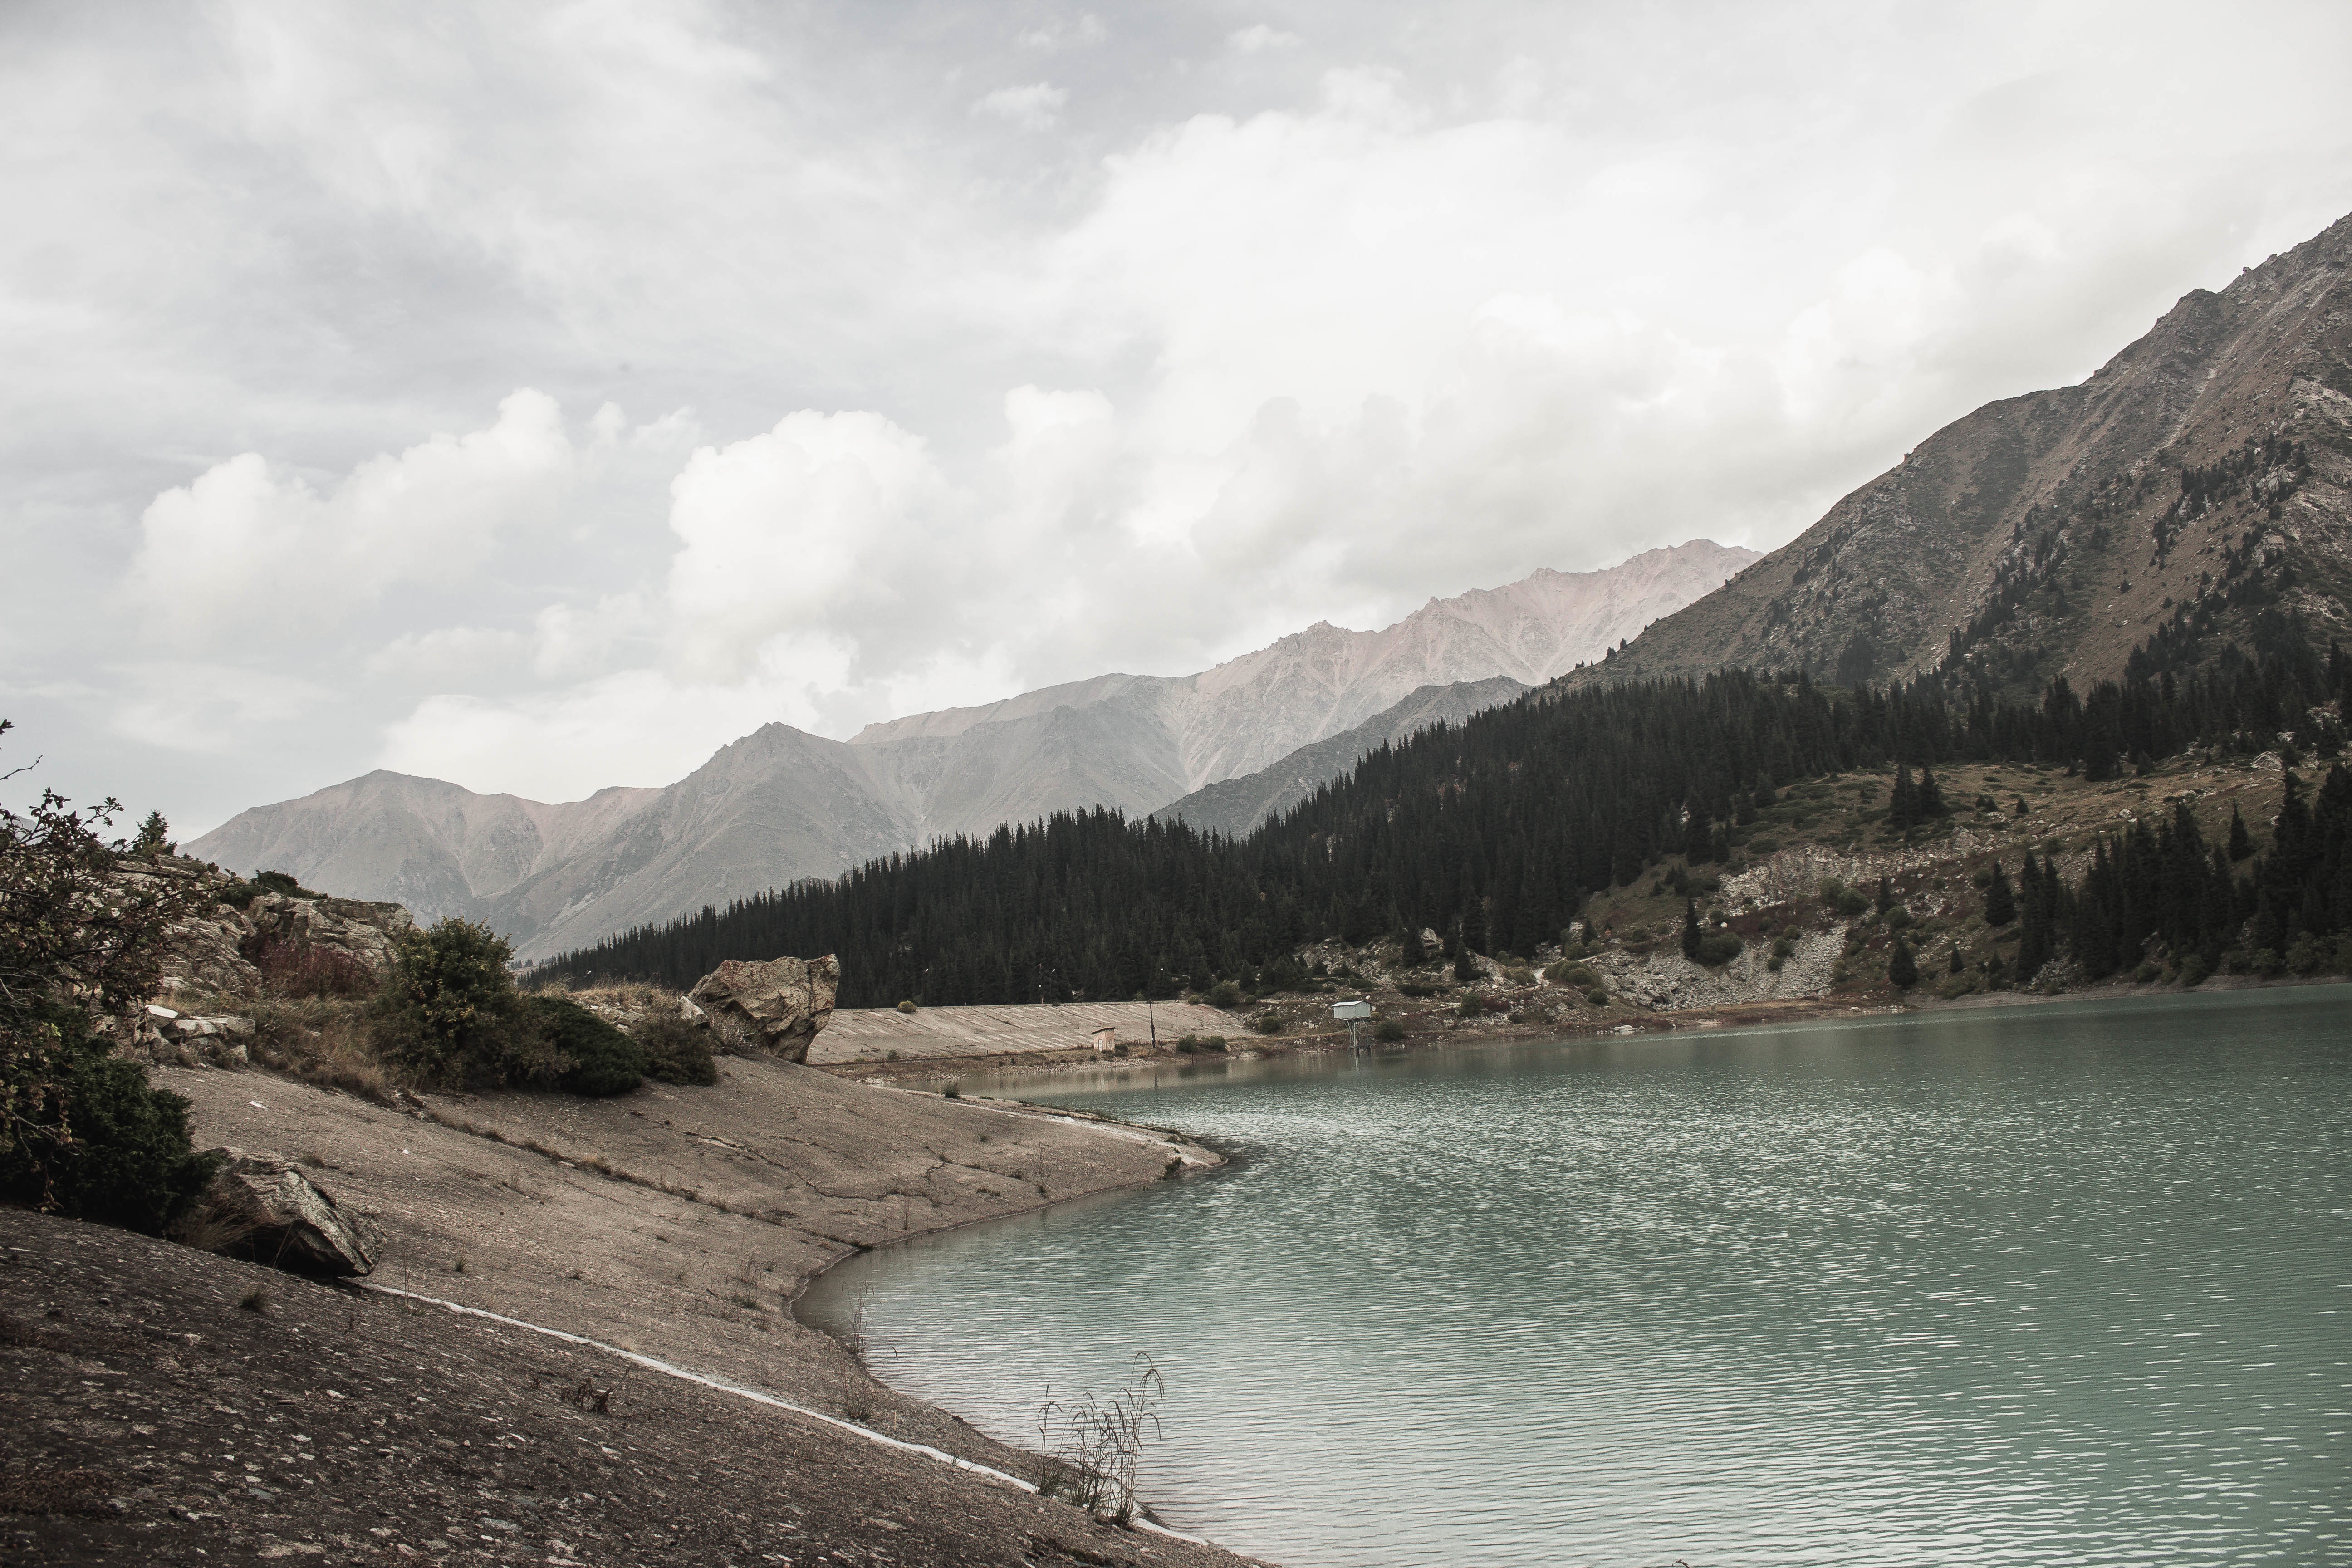
landscape, sea, mountain, cloud, lake, river, valley, mountain range, bay, fjord, reservoir, body of water, loch, landform, mountain pass, geographical feature, mountainous landforms